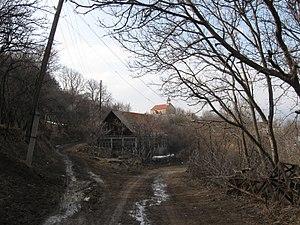
Dsoragyugh ou Dzoragyugh est une communauté rurale du marz de Lorri en Arménie. En 2008, elle compte 387 habitants.